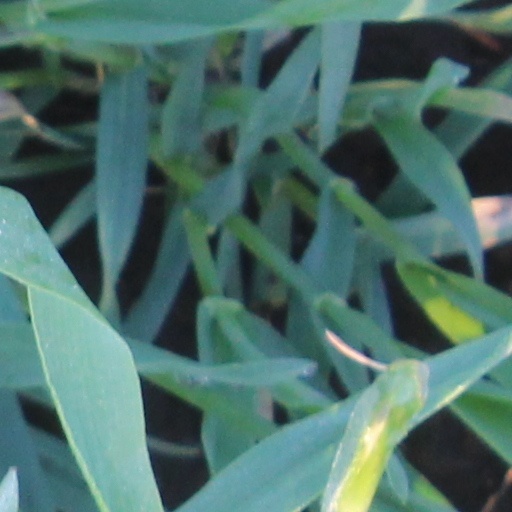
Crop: wheat